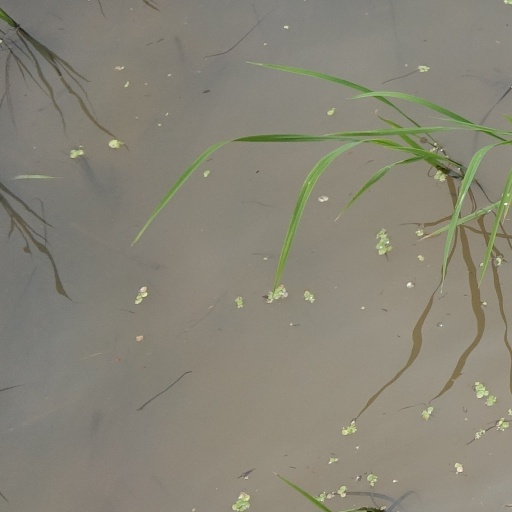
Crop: rice